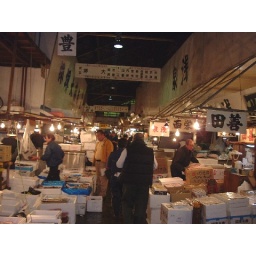
view of the stalls in the fish market